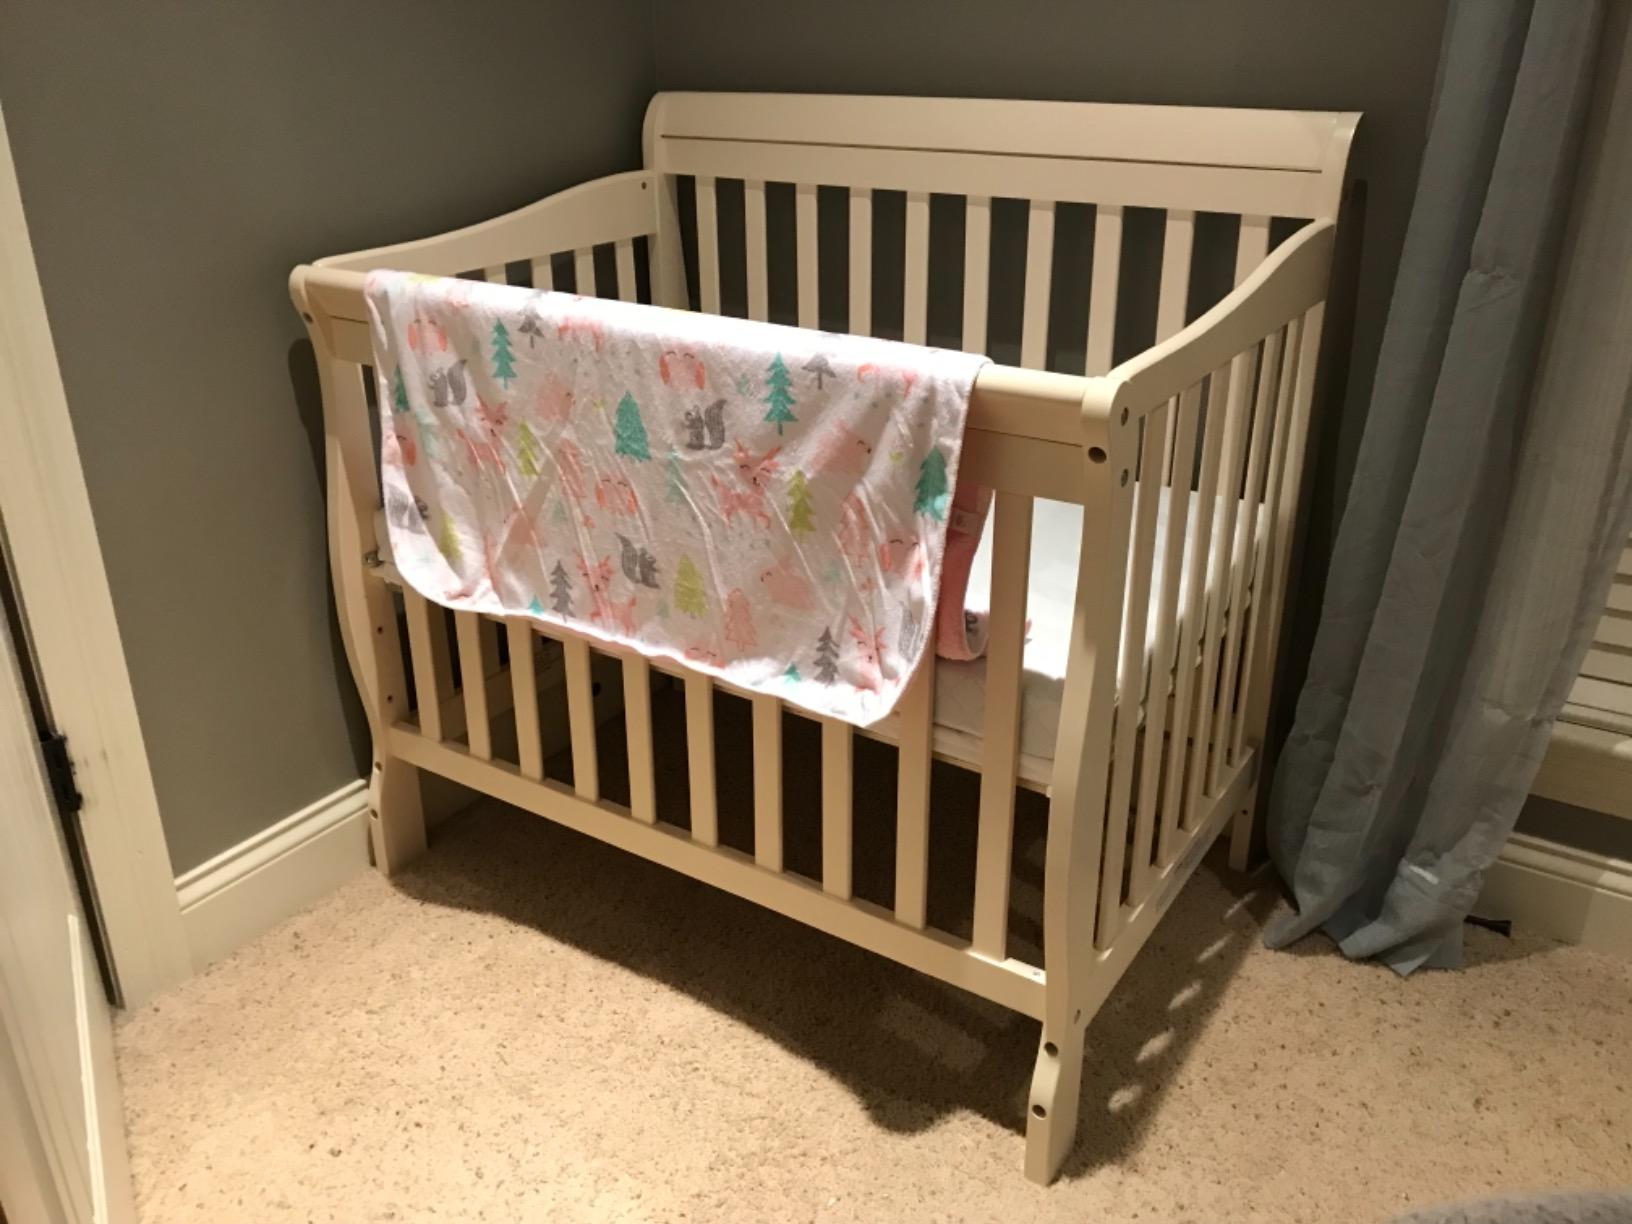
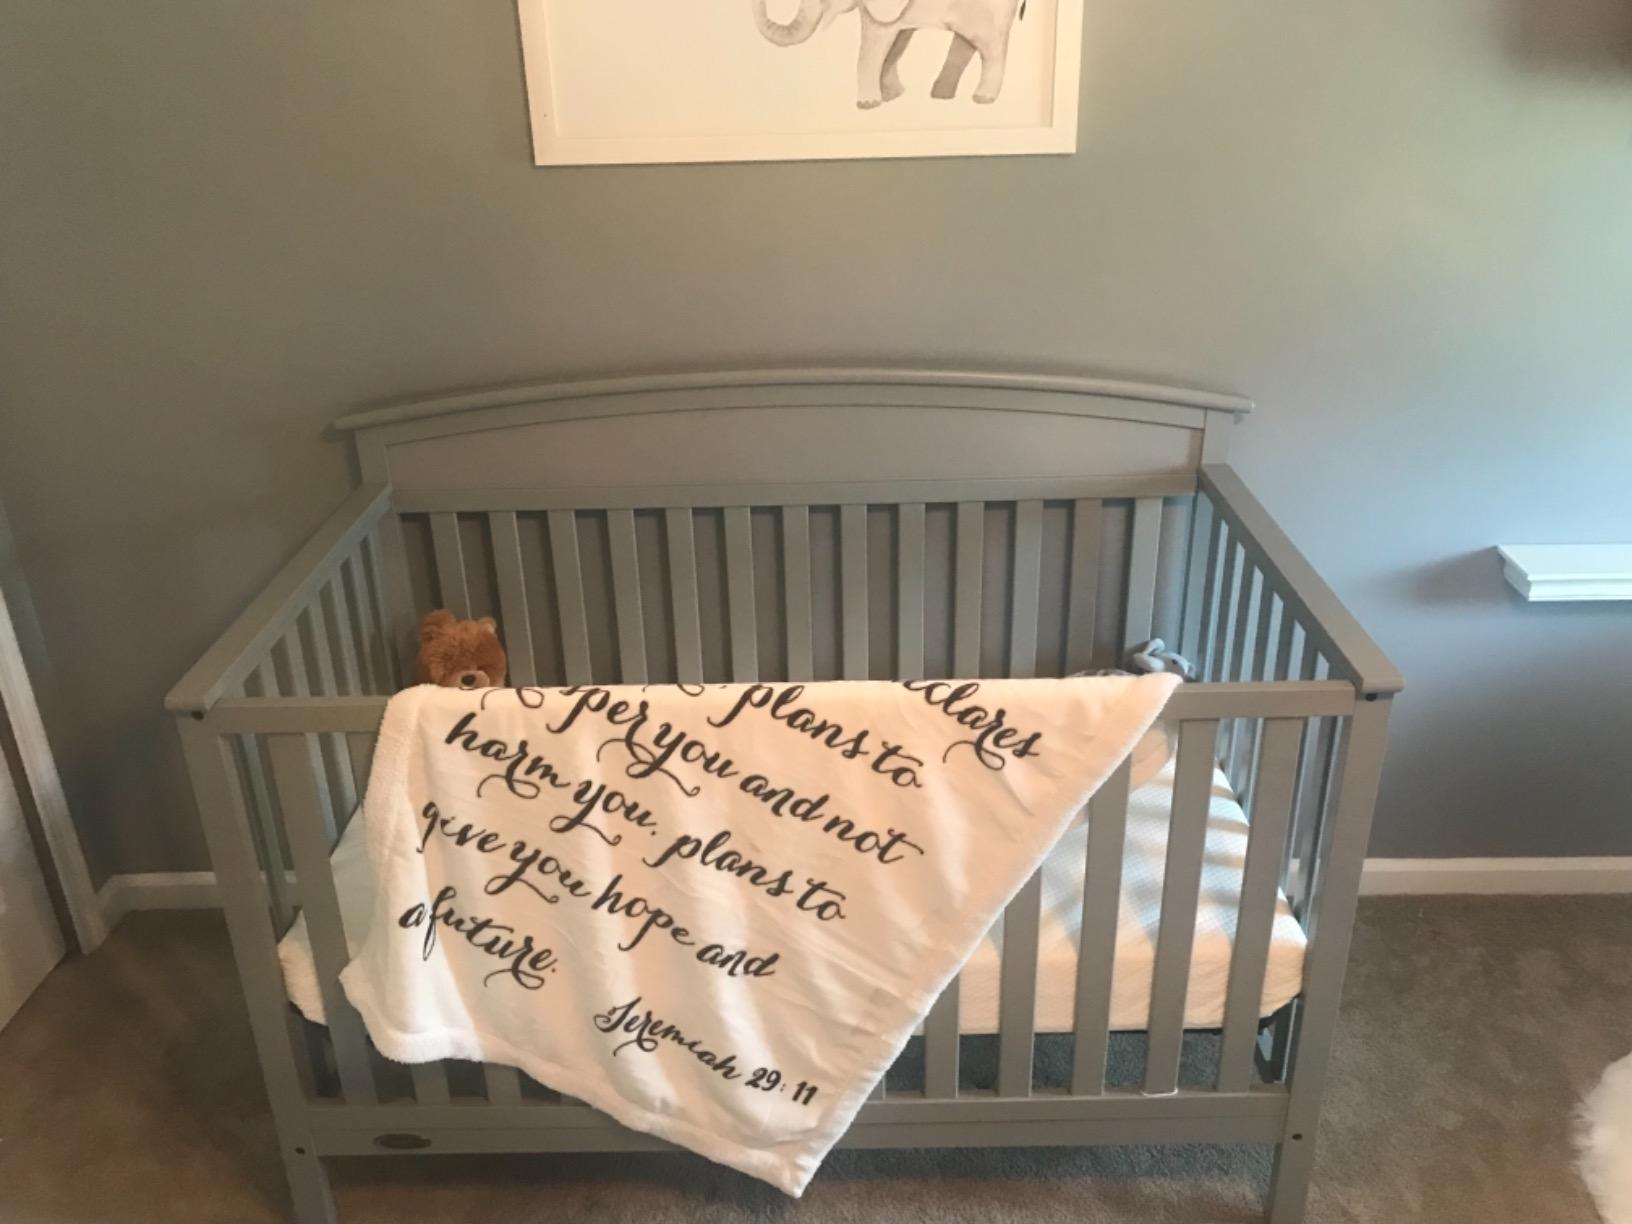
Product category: products_crib
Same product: no